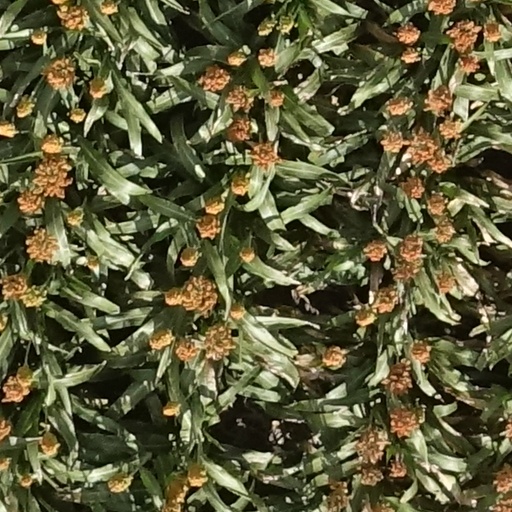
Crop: sorghum